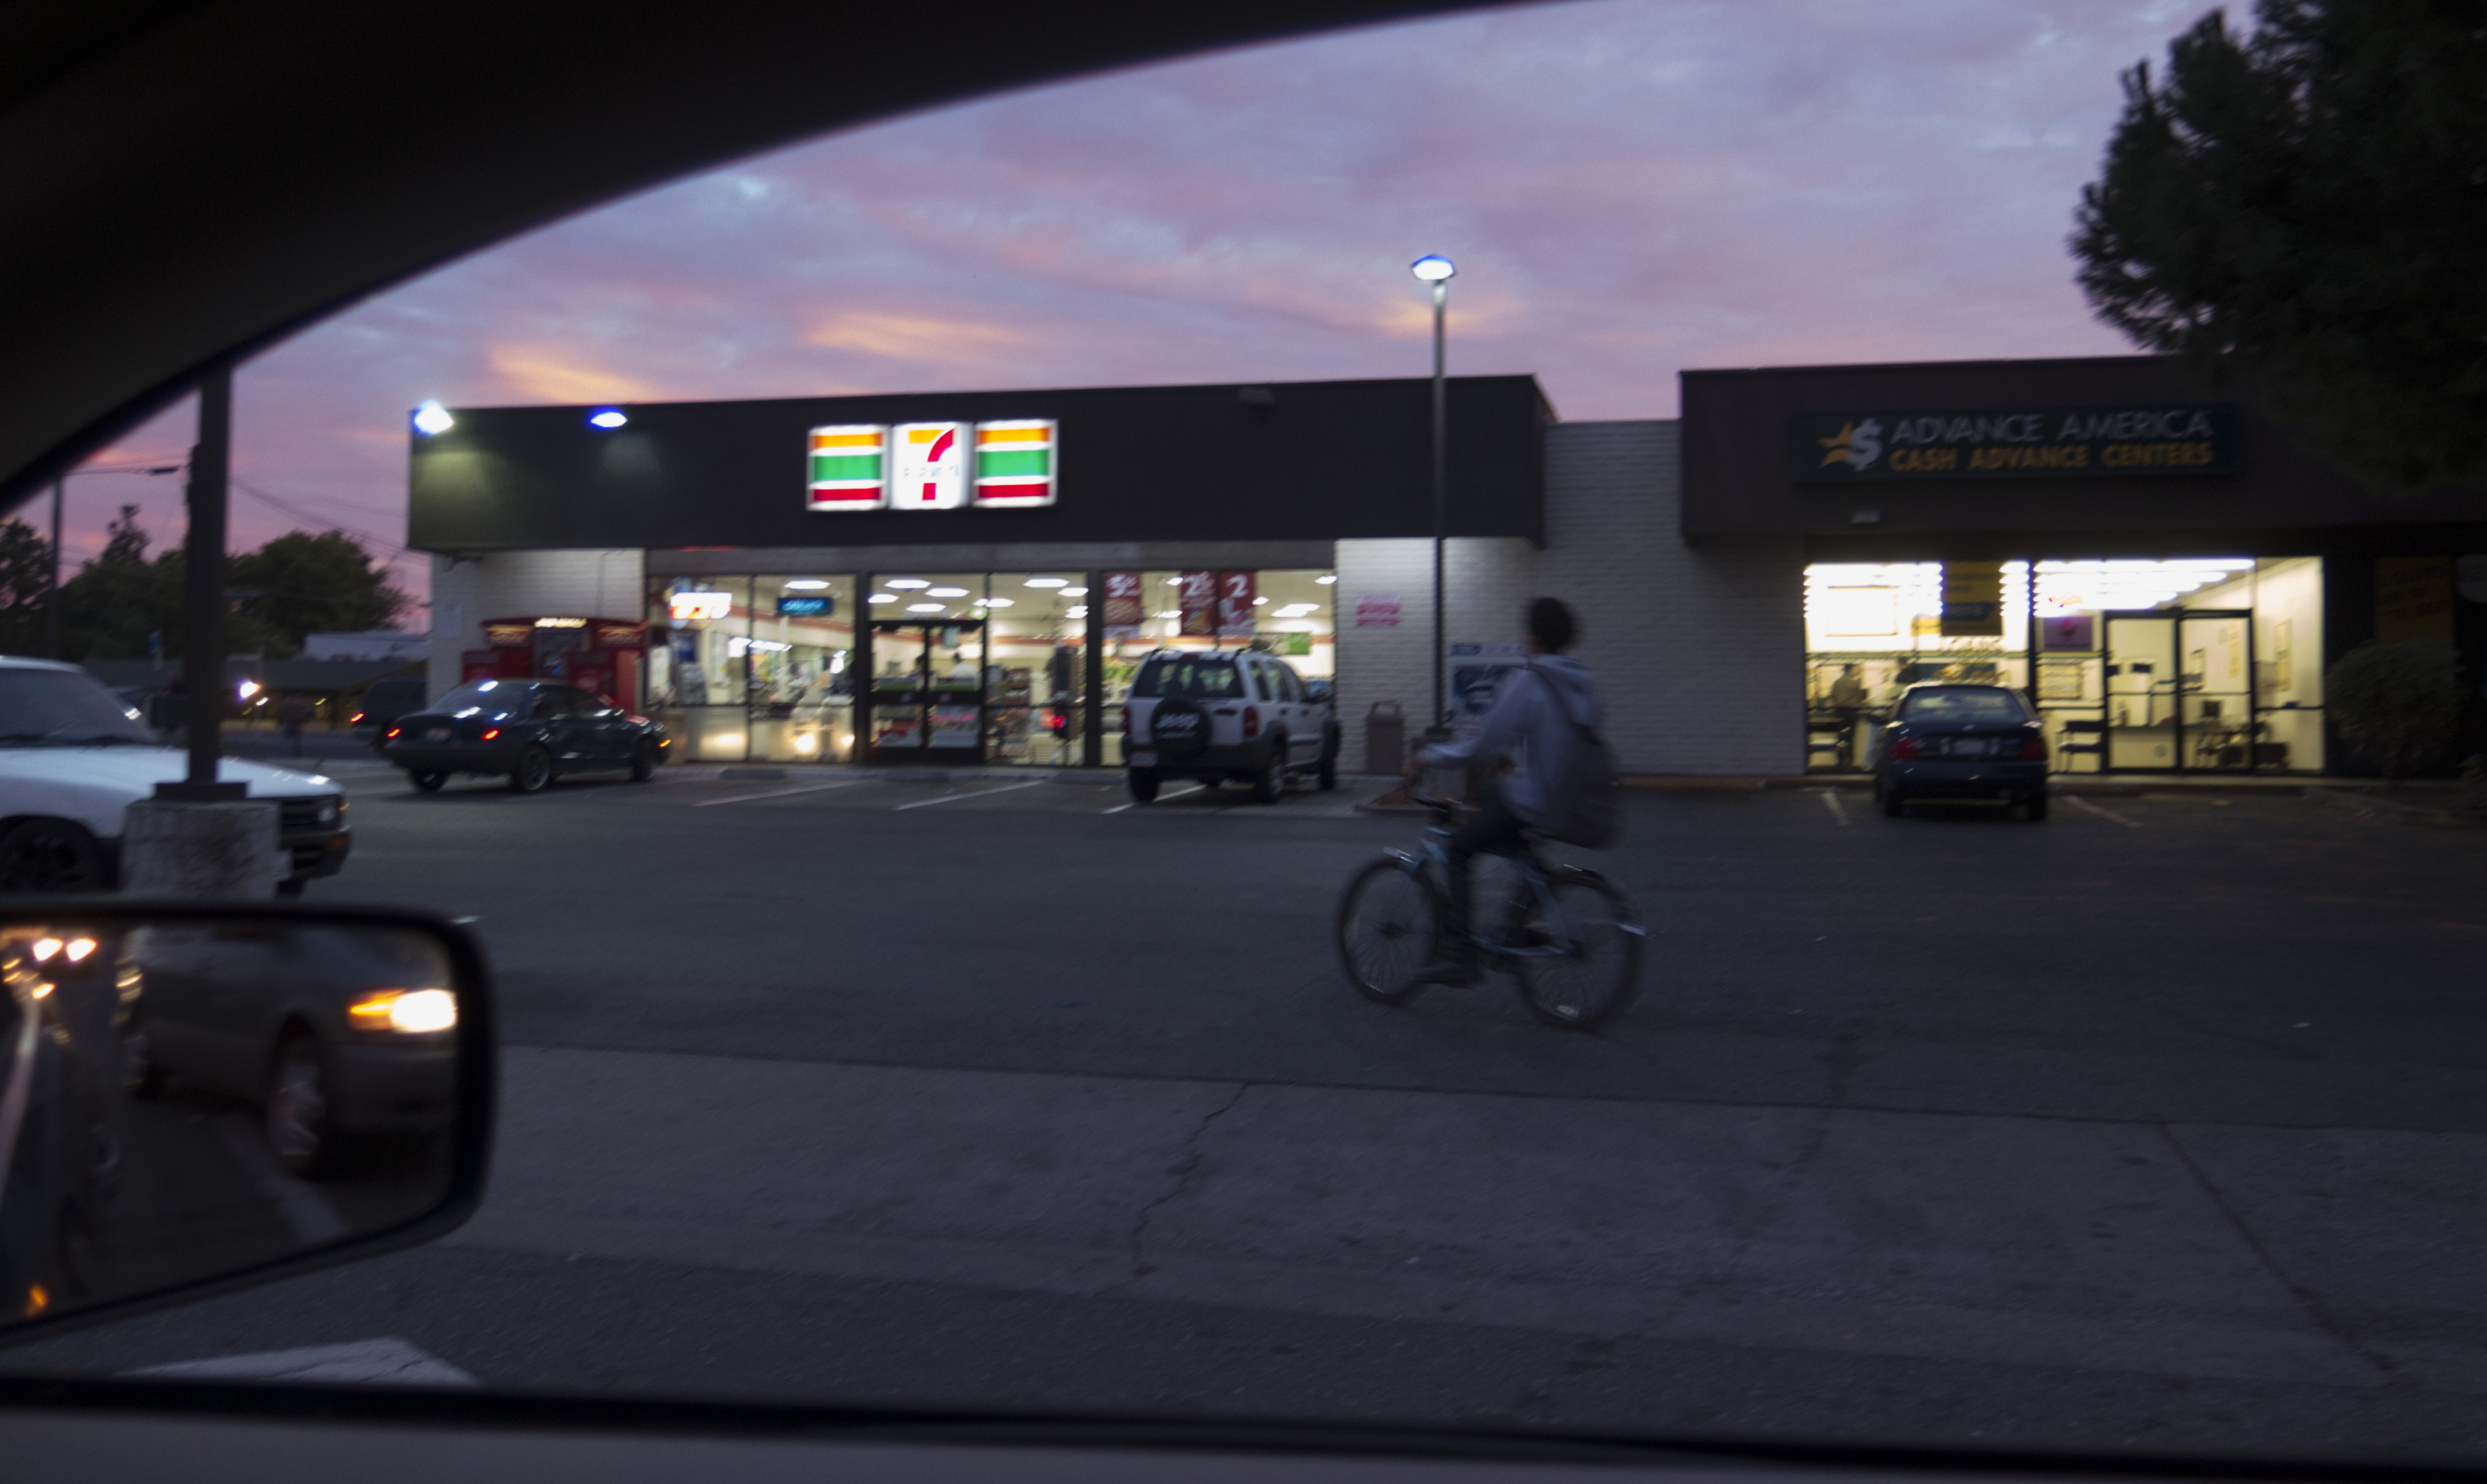
street, night, vehicle, lane, infrastructure